Christian Brothers' College, Perth

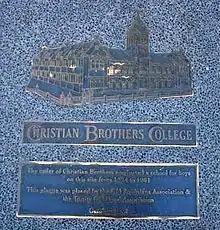
Plaque commemorating the site of CBC Perth

When Perth was awarded the rights to host the 1962 Empire Games (now known as the Commonwealth Games), the Perth City Council saw the need to construct a large international hotel, they decided to build it next to CBC Perth. Shortly after, the council expressed interest in purchasing the CBC site to allow for the widening of St Georges Terrace and Victoria Avenue. At this time, the college was facing the facts that the site was very small and the buildings were becoming run-down and educationally inadequate.